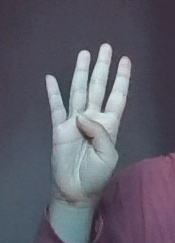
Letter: kaaf